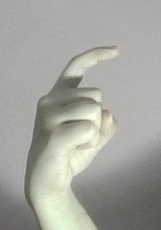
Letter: ra